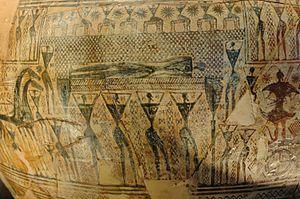
On appelle Maître du Dipylon un peintre sur vase de la Grèce antique qui travaille au milieu du VIIIᵉ siècle av. J.-C. Il doit son nom à un groupe de vases funéraires dont la plupart ont été découverts à Athènes dans la nécropole du Céramique, près de la porte du Dipylon.